Teggiano

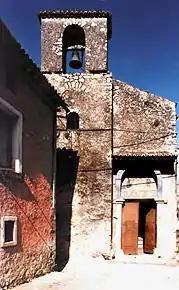

In 1564, after the Council of Trent, Bishop Paolo Varallo instituted in Diano one of the first seminaries in Italy, completed in 1601. On July 17, 1586 Pope Sixtus V gave the right to establish the residence in Diano, in the actual see, to Bishop Lelio Morello, giving to Diano Episcopalian prerogatives and raised in the meanwhile the church of S. Maria Maggiore to the honor of Cathedral. The action of the Counter-Reformation and the presence of high offices brought in the later centuries a radical remaking of the Romano-Gothic churches in Baroque style.